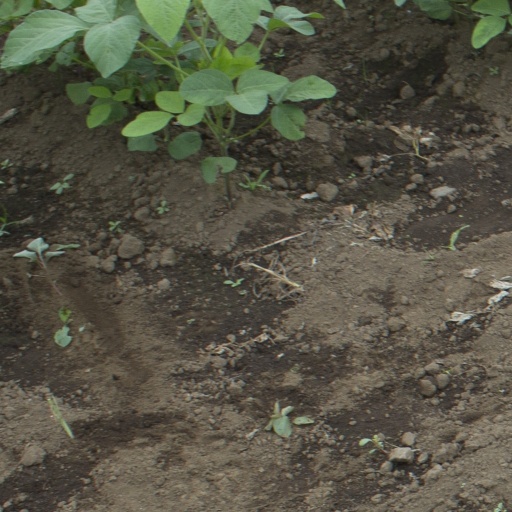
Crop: soybean